Agnar Bachen

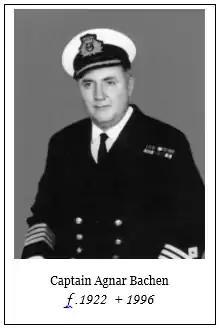
Captain Agnar Bachen

Born in Hoybakken near Trondheim, Norway 1922, Bachen was the third son and youngest child of Captain Hans Petter Bachen. Following in his father’s footsteps Bachen started his maritime career at the age of 14 when he stowed away aboard his uncle’s windjammer cargo ship. He rapidly worked his way up through the ranks to become bosun. Thereafter Bachen attended maritime college and became one of the youngest officers to gain a Master’s ticket. Later during routine trips to the port of Liverpool Bachen met and married Englishwoman Edna Price. The couple settled in Wallasey, Merseyside, England where they had four children. Bachen finally ended his career working out of the port of Hong Kong as senior Master Mariner responsible for officer training.